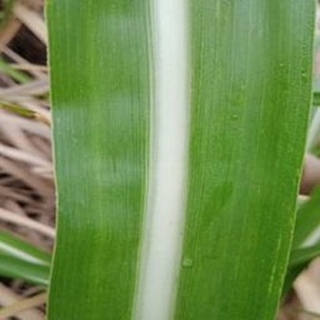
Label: healthy_sugarcane